Rasuwa Fort

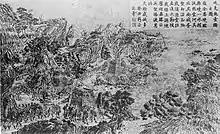
1792 battle as depicted in Chinese painting

The area was the site of a three-day battle during the second campaign of Sino-Nepalese War in July 1792. In 1855 during the Rana dynasty when Jung Bahadur Rana invaded Qing-ruled Tibet in Nepalese–Tibetan War, the fort was constructed on the site.